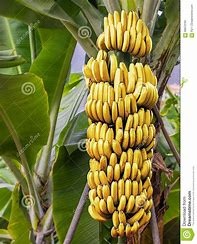
Label: banana